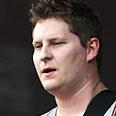
Age: 24